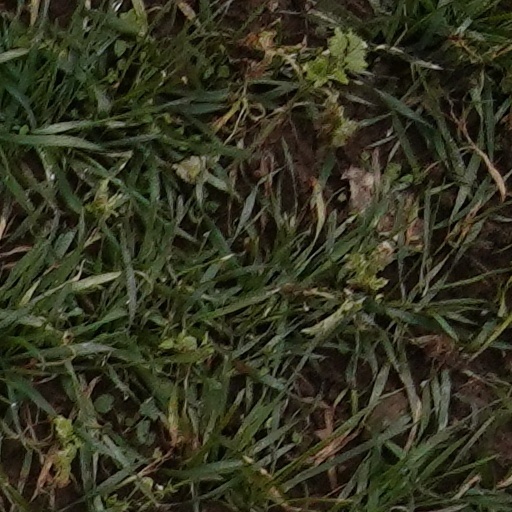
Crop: wheat